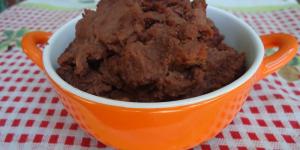
frijoles licuados